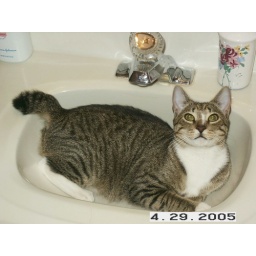
Bud in the bathroom sink